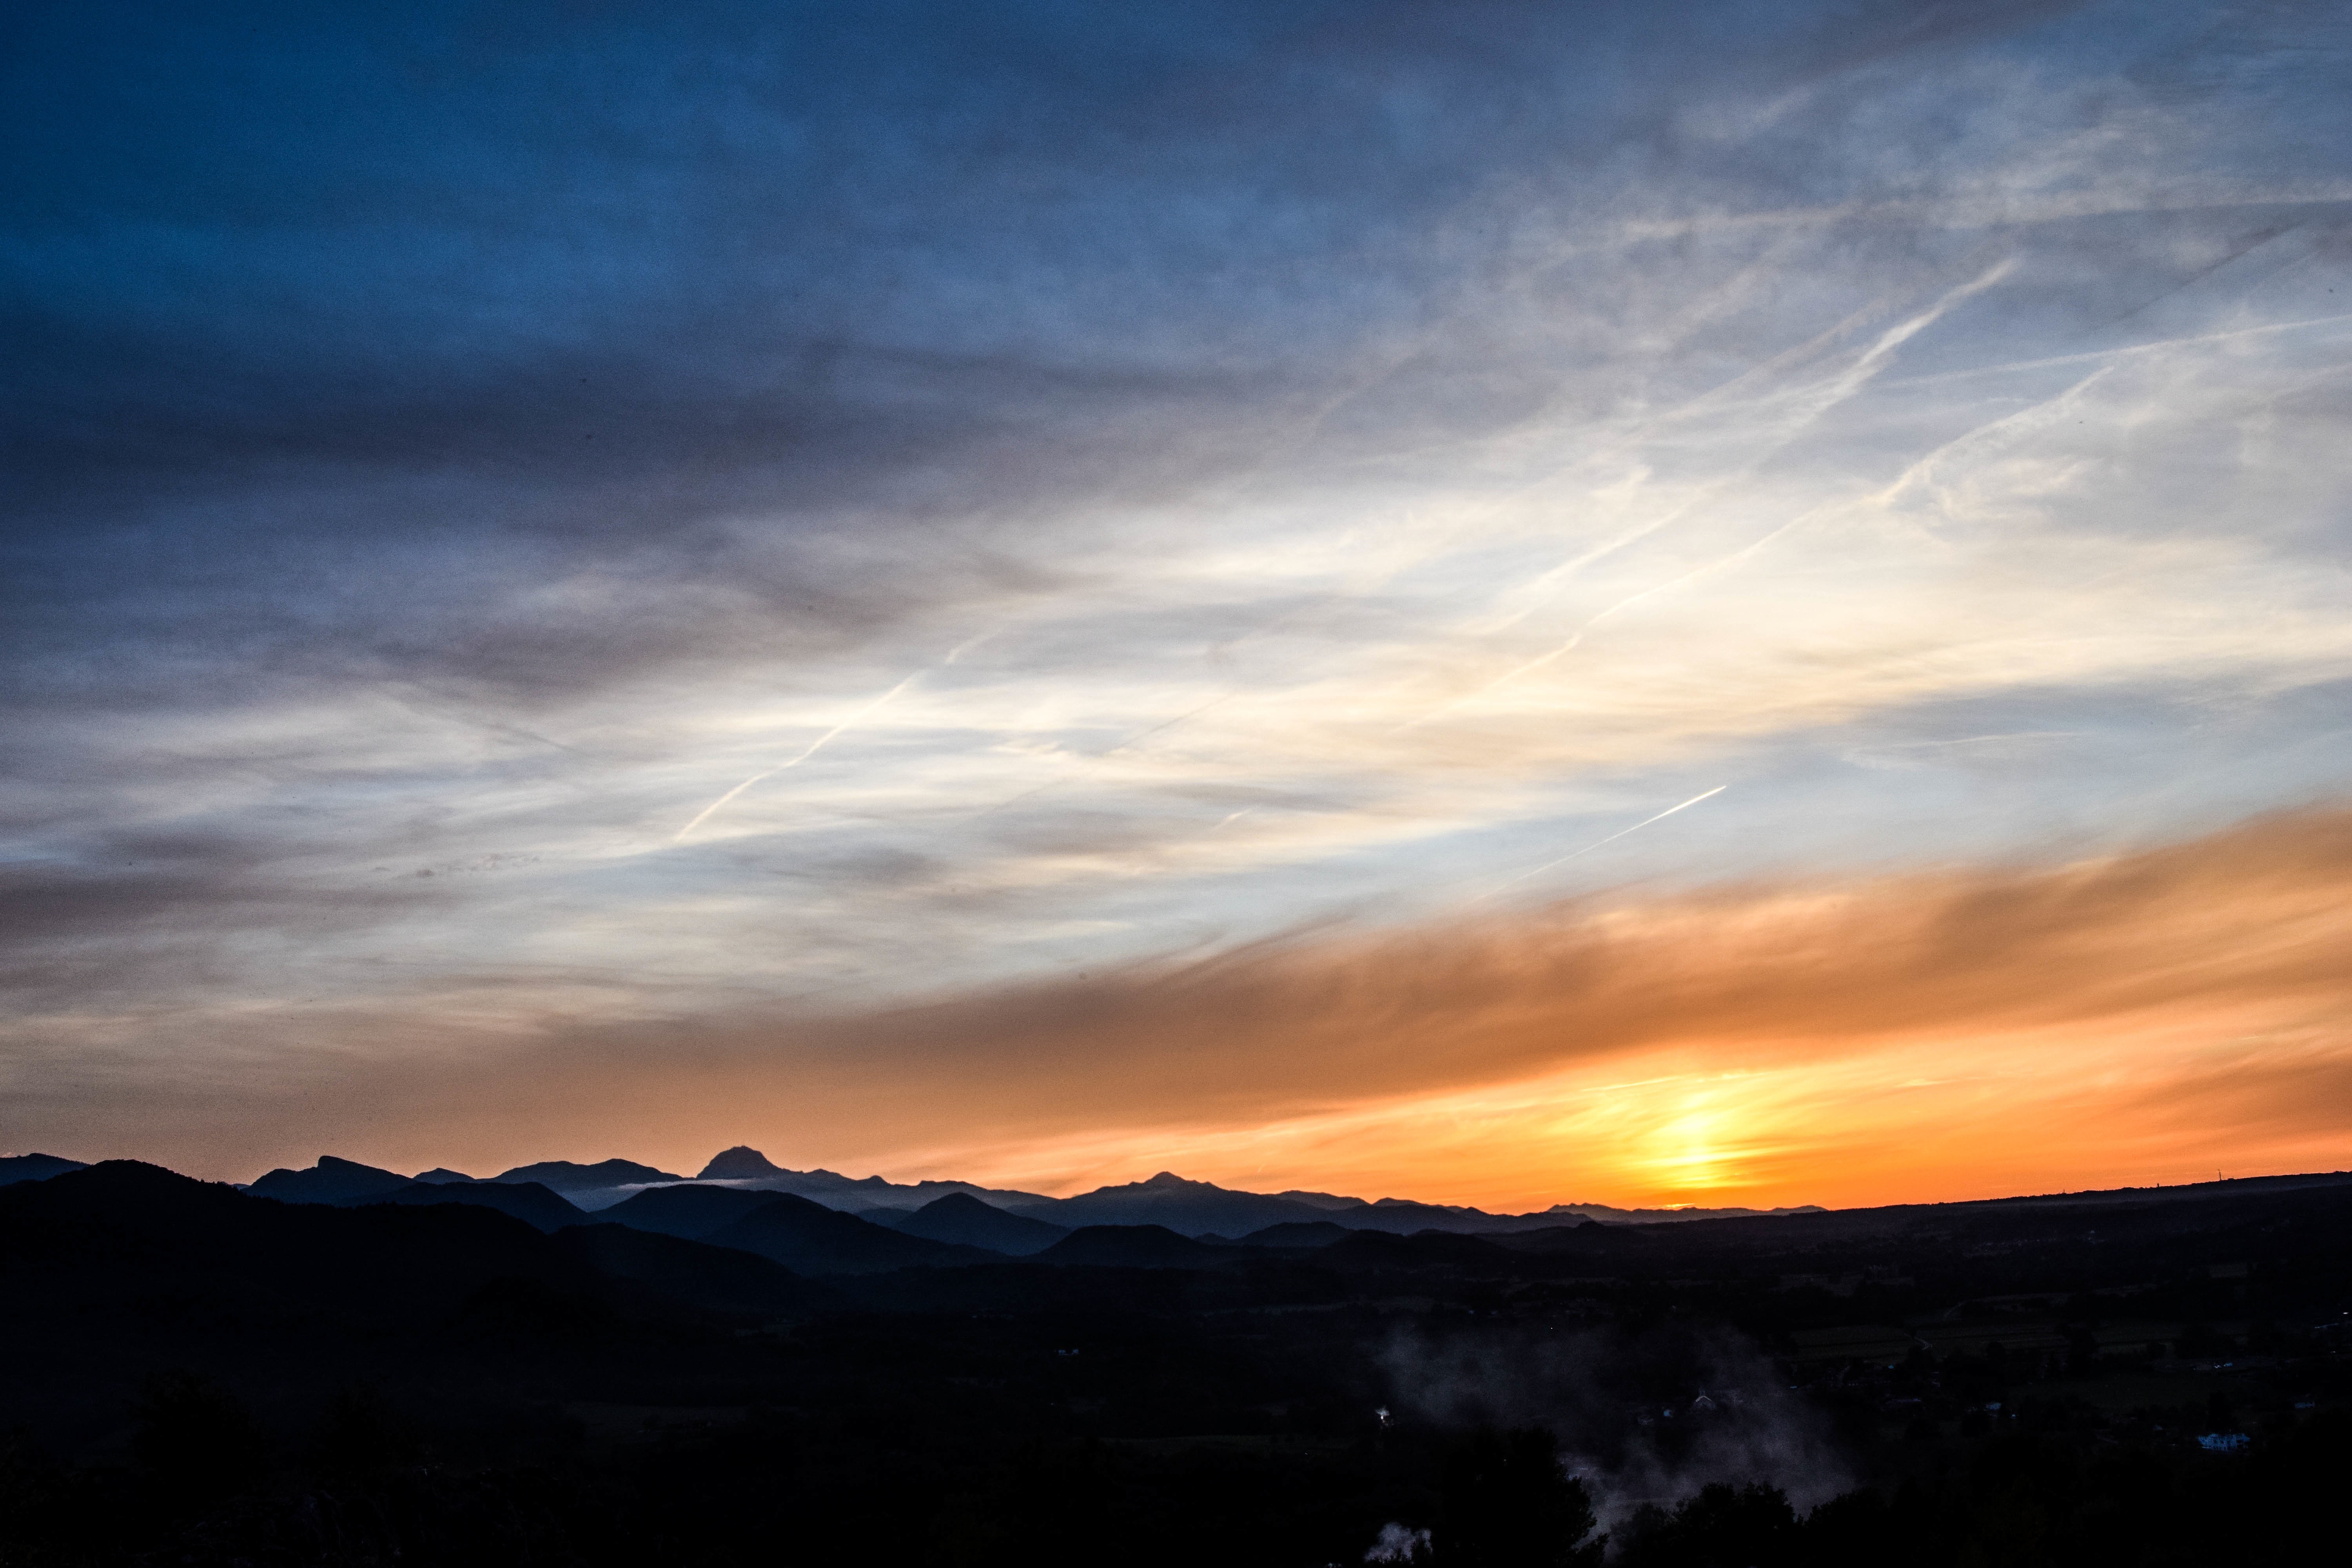
horizon, mountain, cloud, sky, sun, sunrise, sunset, sunlight, morning, hill, dawn, atmosphere, dusk, evening, afterglow, red sky at morning